David Scougall

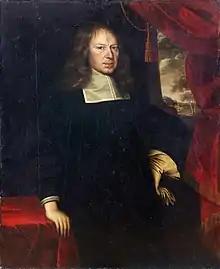
James Steuart of Coltness, attributed to David Scougall

He is the earliest clearly recorded member of a family of artists, including his son John and grandson George (the latter two often referred to as the ""elder"" and ""younger"" Scougall). Other relatives included Patrick Scougal, Bishop of Aberdeen.